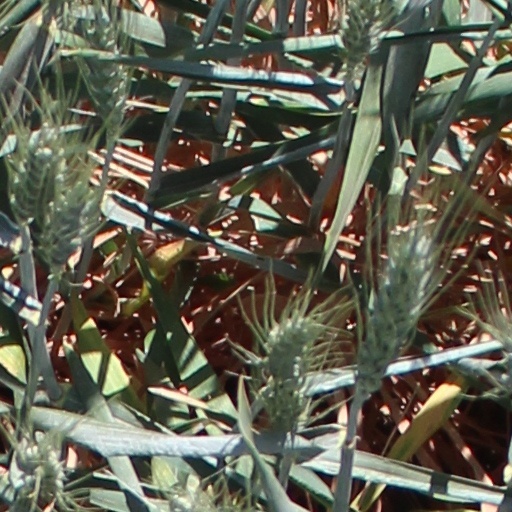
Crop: wheat